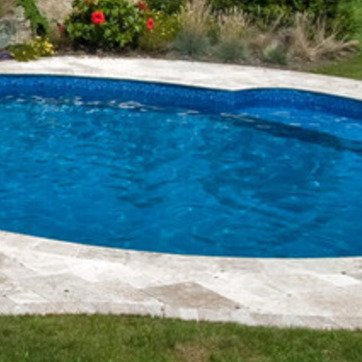
Material: water